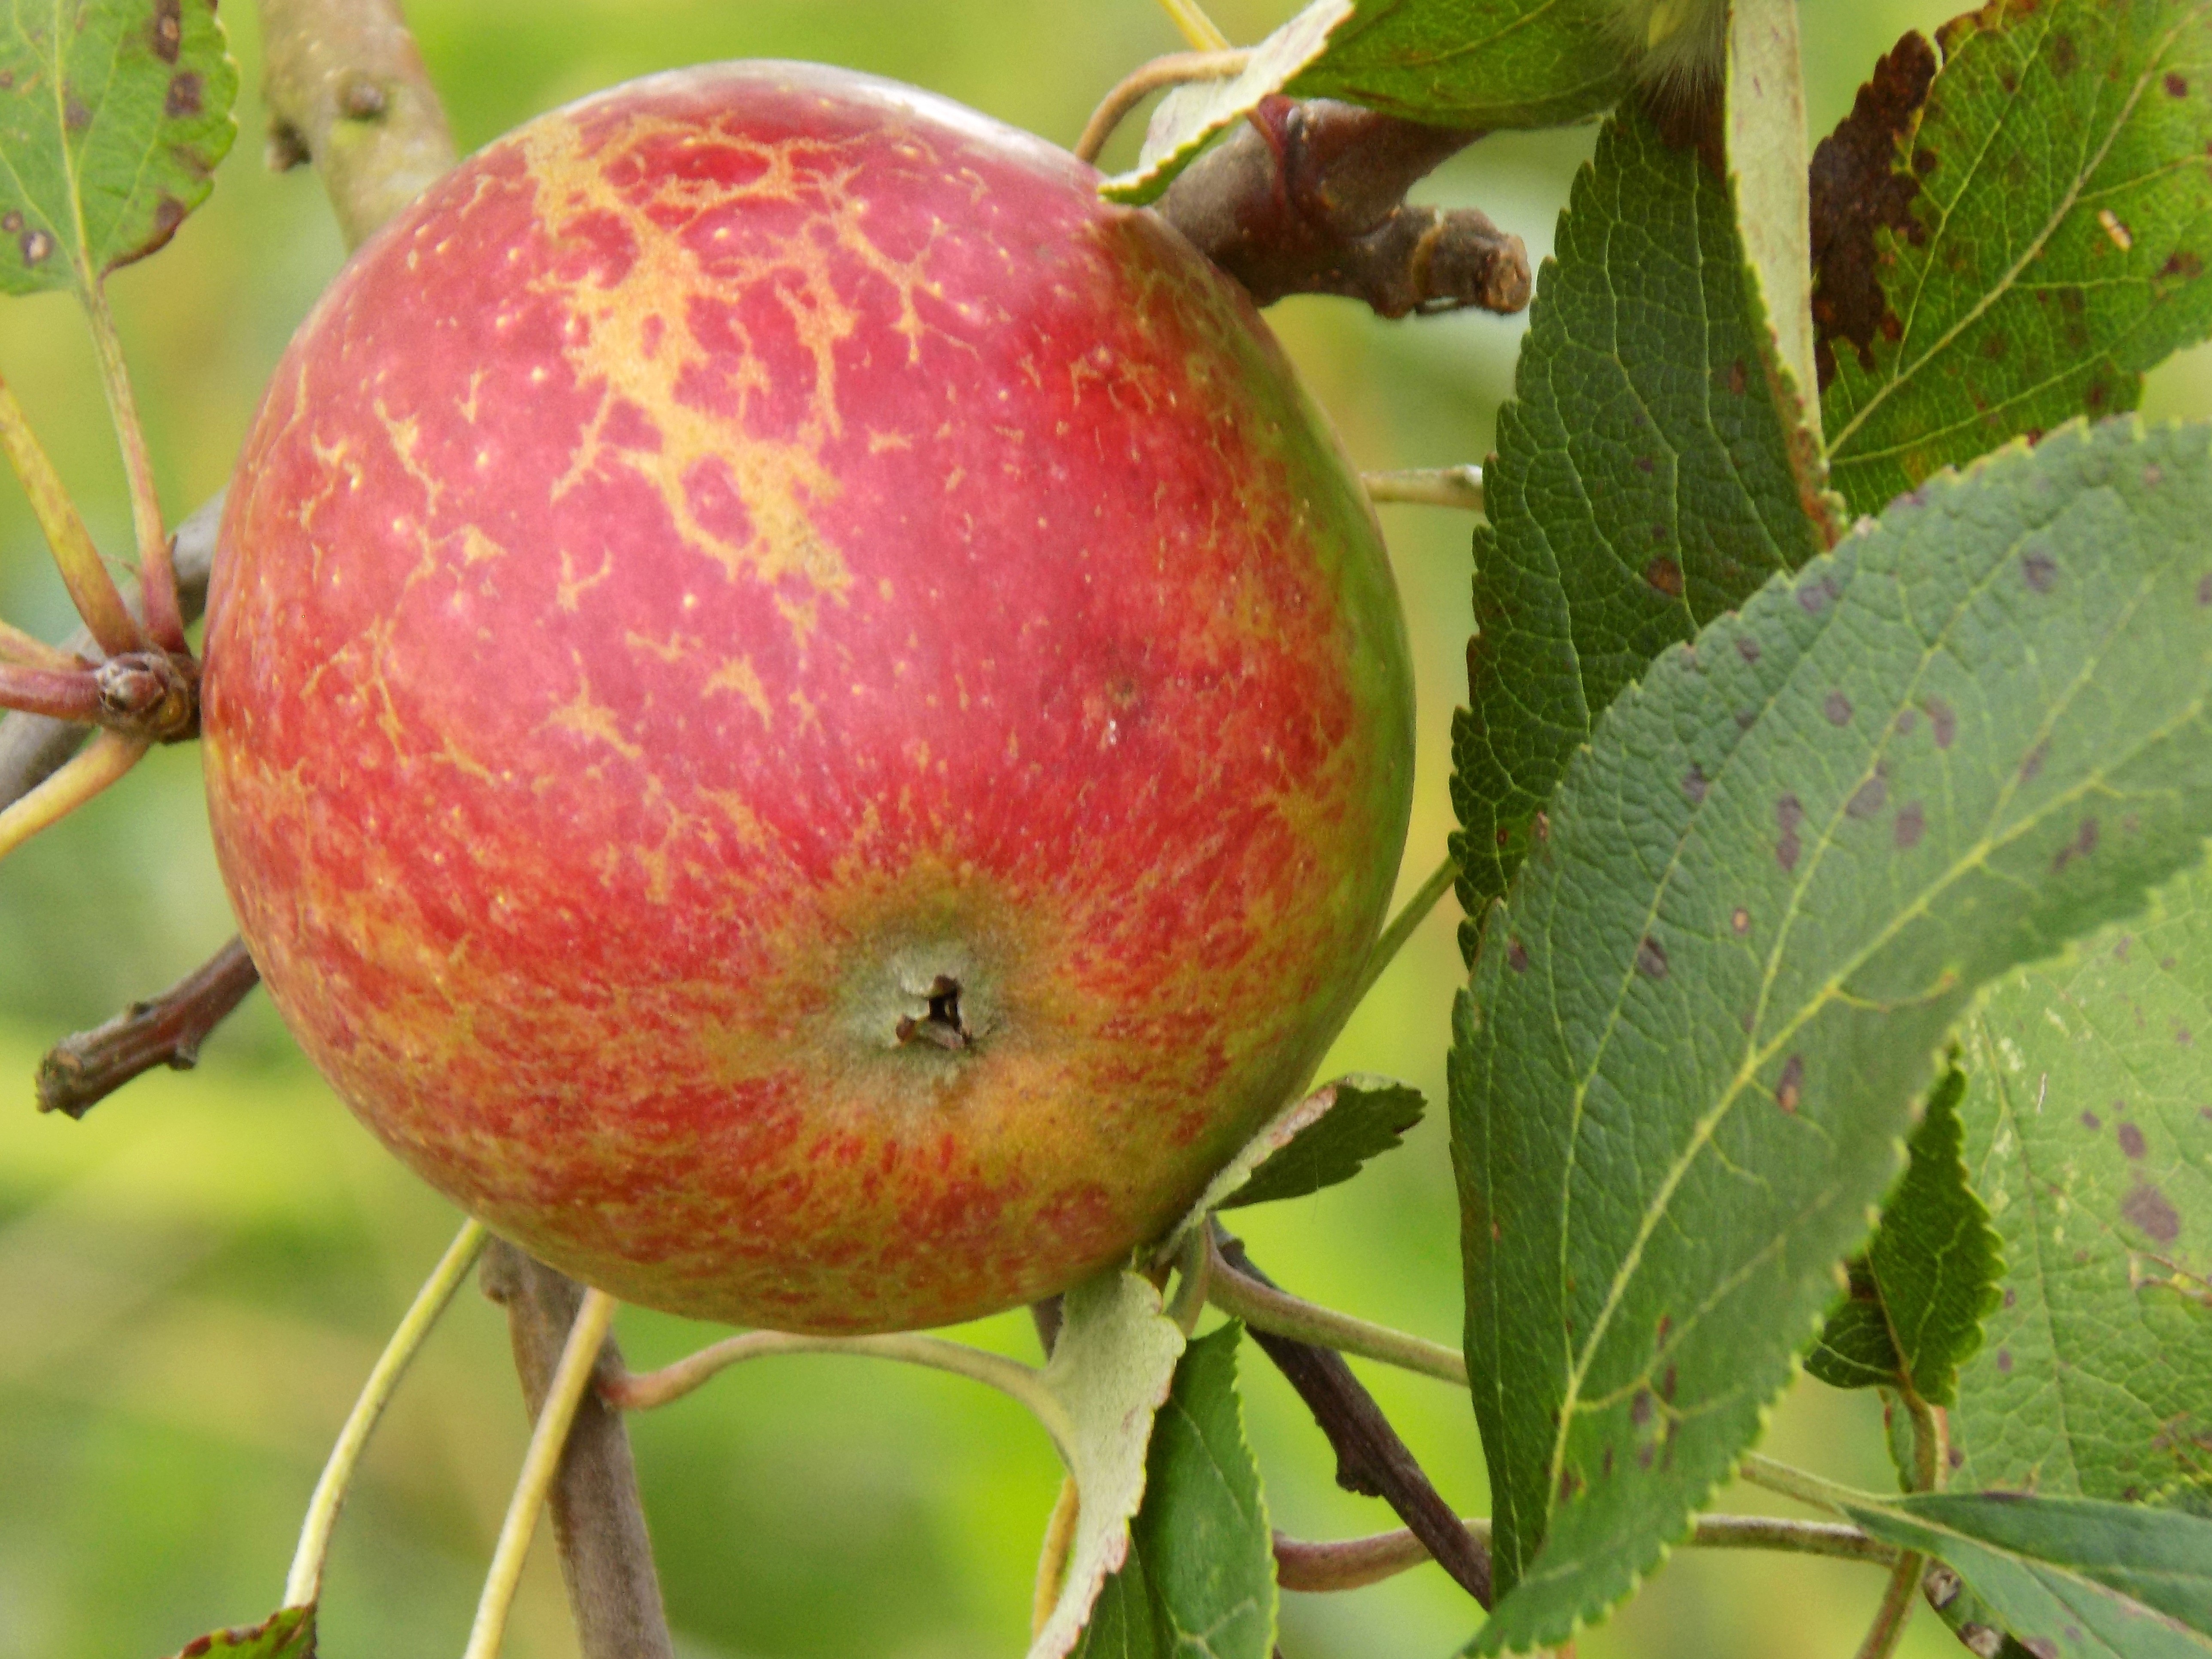
apple, tree, nature, branch, plant, fruit, flower, food, red, produce, healthy, flowering plant, rose family, land plant